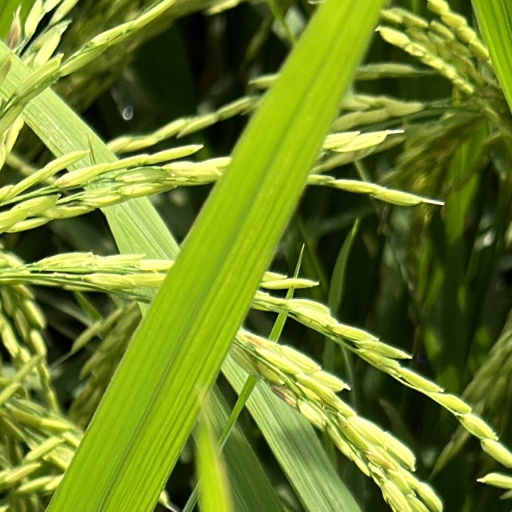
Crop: rice